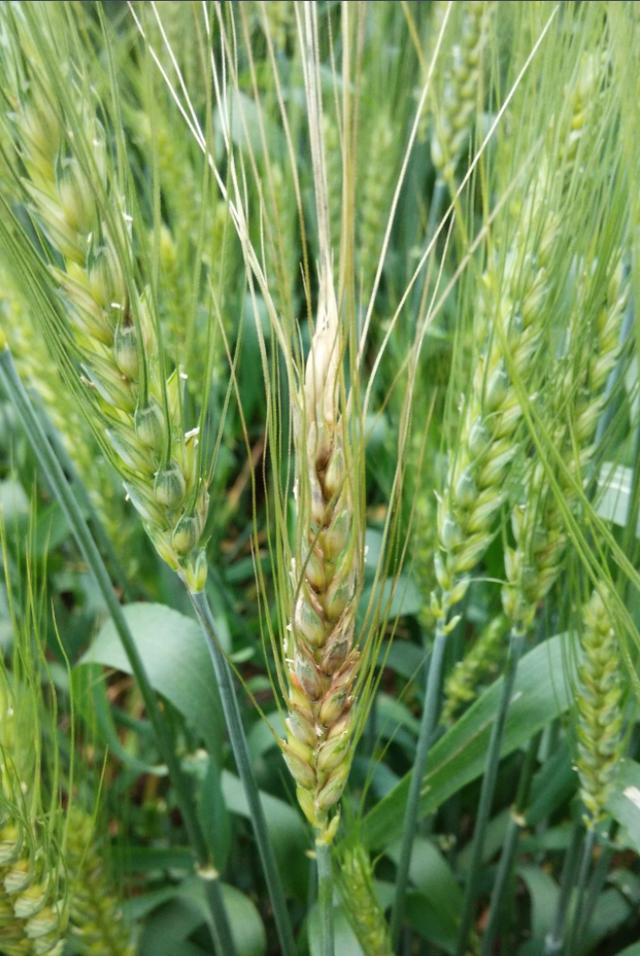
Plant: Wheat
Disease: wheat head scab